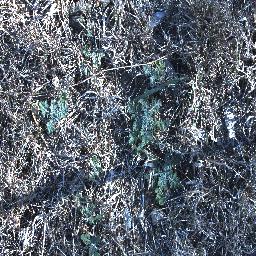
Label: parthenium